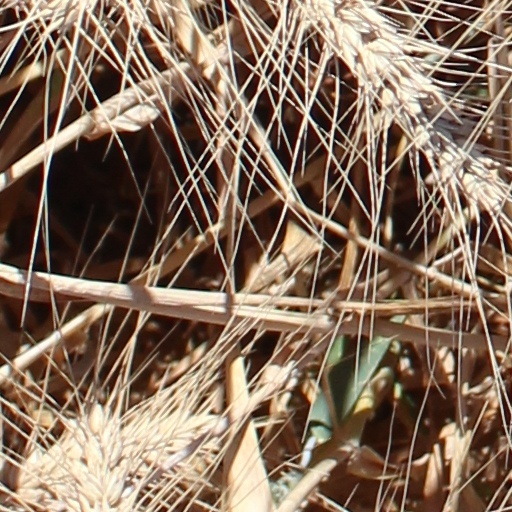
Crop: wheat